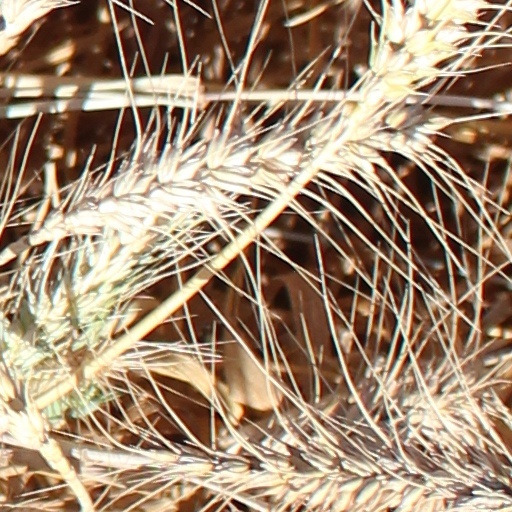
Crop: wheat